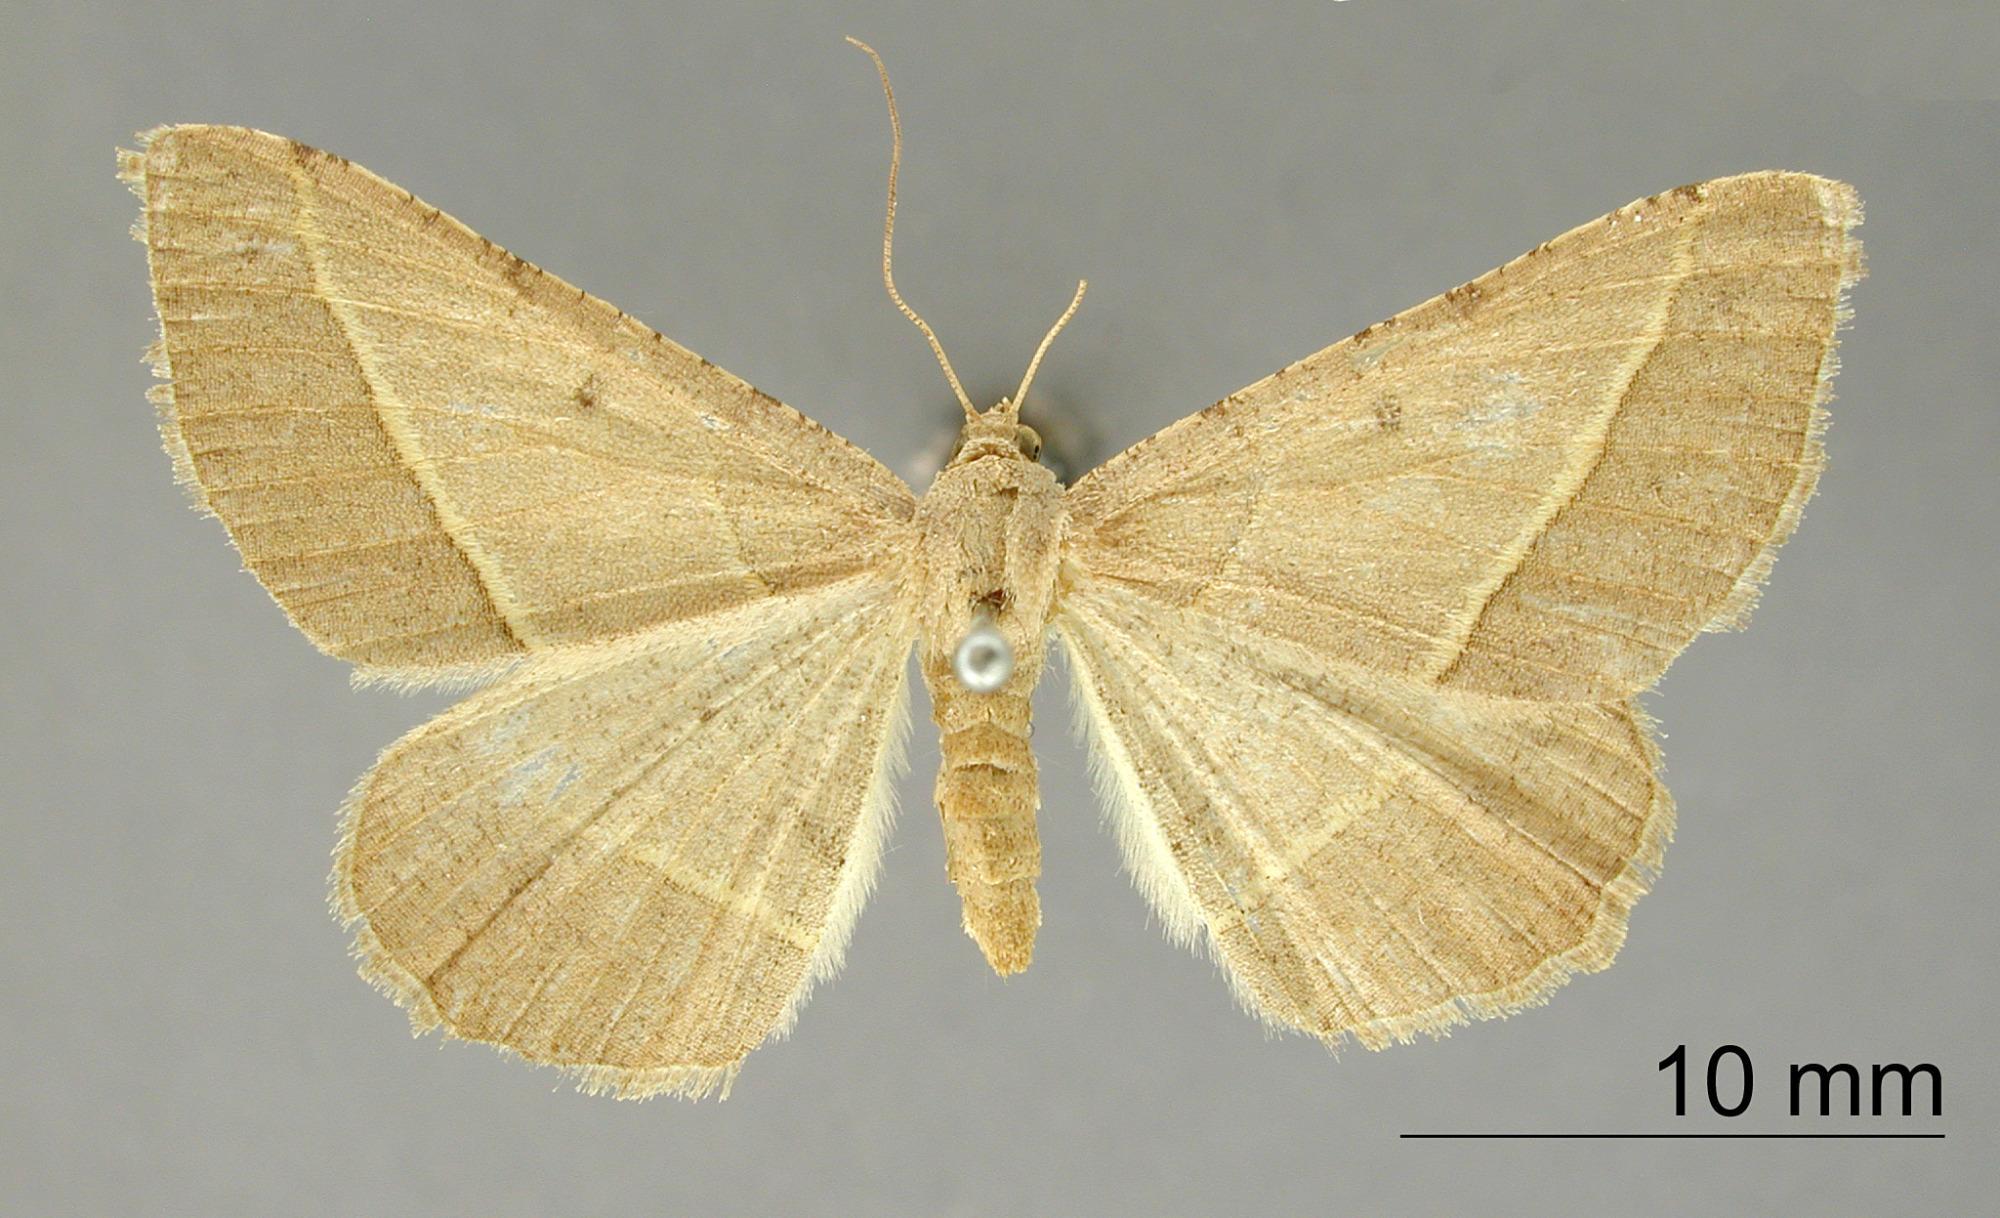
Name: Tephrina guadarana
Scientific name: Tephrina guadarana Schaus, 1898
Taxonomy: Animalia, Arthropoda, Insecta, Lepidoptera, Geometridae, Ennominae
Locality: Oaxaca, Mexico